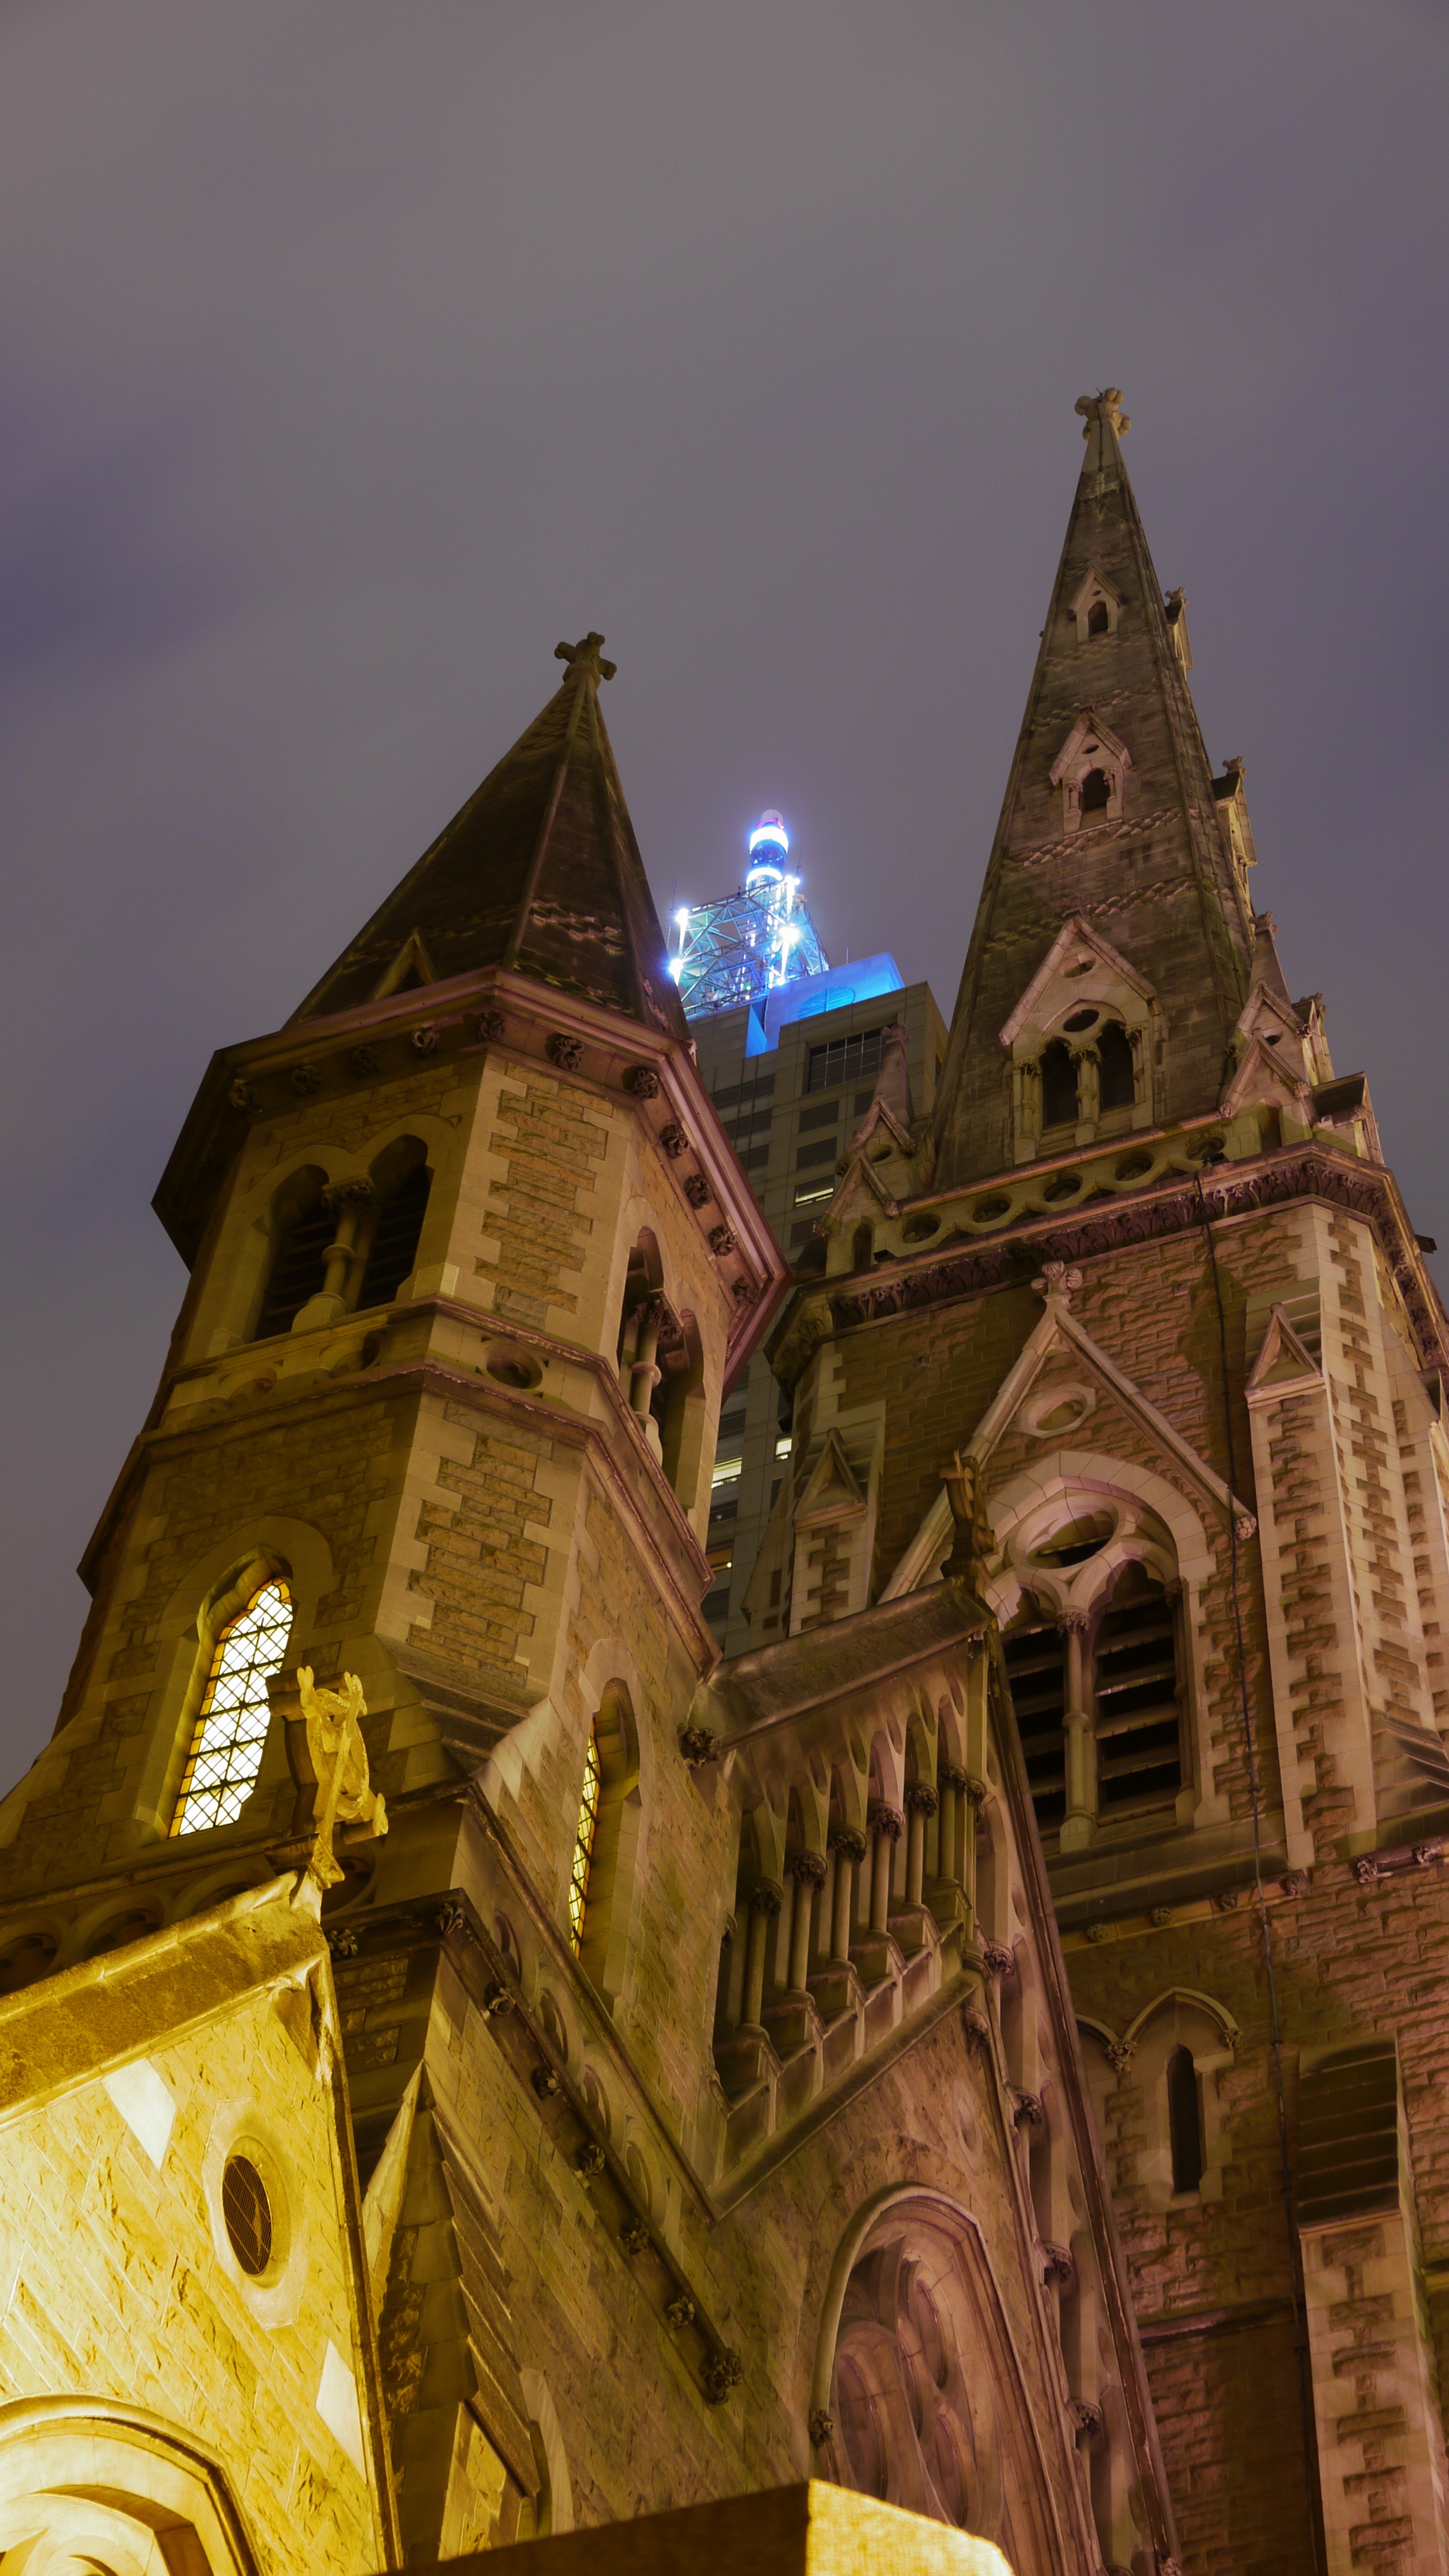
night, building, tower, landmark, church, cathedral, place of worship, bell tower, spire, basilica, melbourne, middle ages, ancient history